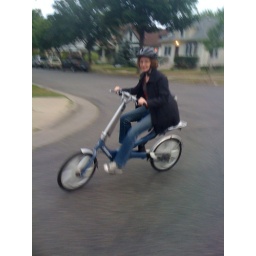
Julia on neighbor's bike on our way to a night of bar hopping by bike in Minneapolis